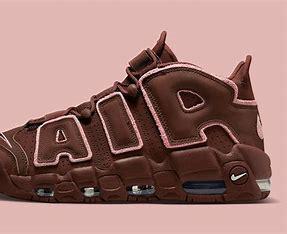
Brand: Nike
Model: Air More Uptempo